National Constituent Assembly (Republic of China)

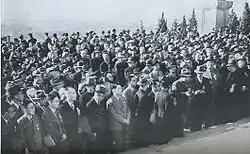
Delegates, led by Chiang, visited the mausoleum of Sun on 12 November 1946

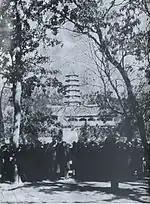
Delegates paid tribute at National Revolutionary Army Memorial Cemetery, Nanjing on 15 November 1946

According to resolution of Political Consultative Conference, the National Constituent Assembly shall be convened on 5 May 1946, anniversary of Sun's inauguration as "Extraordinary Great President" (非常大總統). Nevertheless, it was forced to delay as CCP and CDL declined to submit list of delegates amid stalled negotiations with KMT on reforming the government. The diplomatic mission by George C. Marshall, United States Special Envoy to China, to broker peace between two sides also failed.